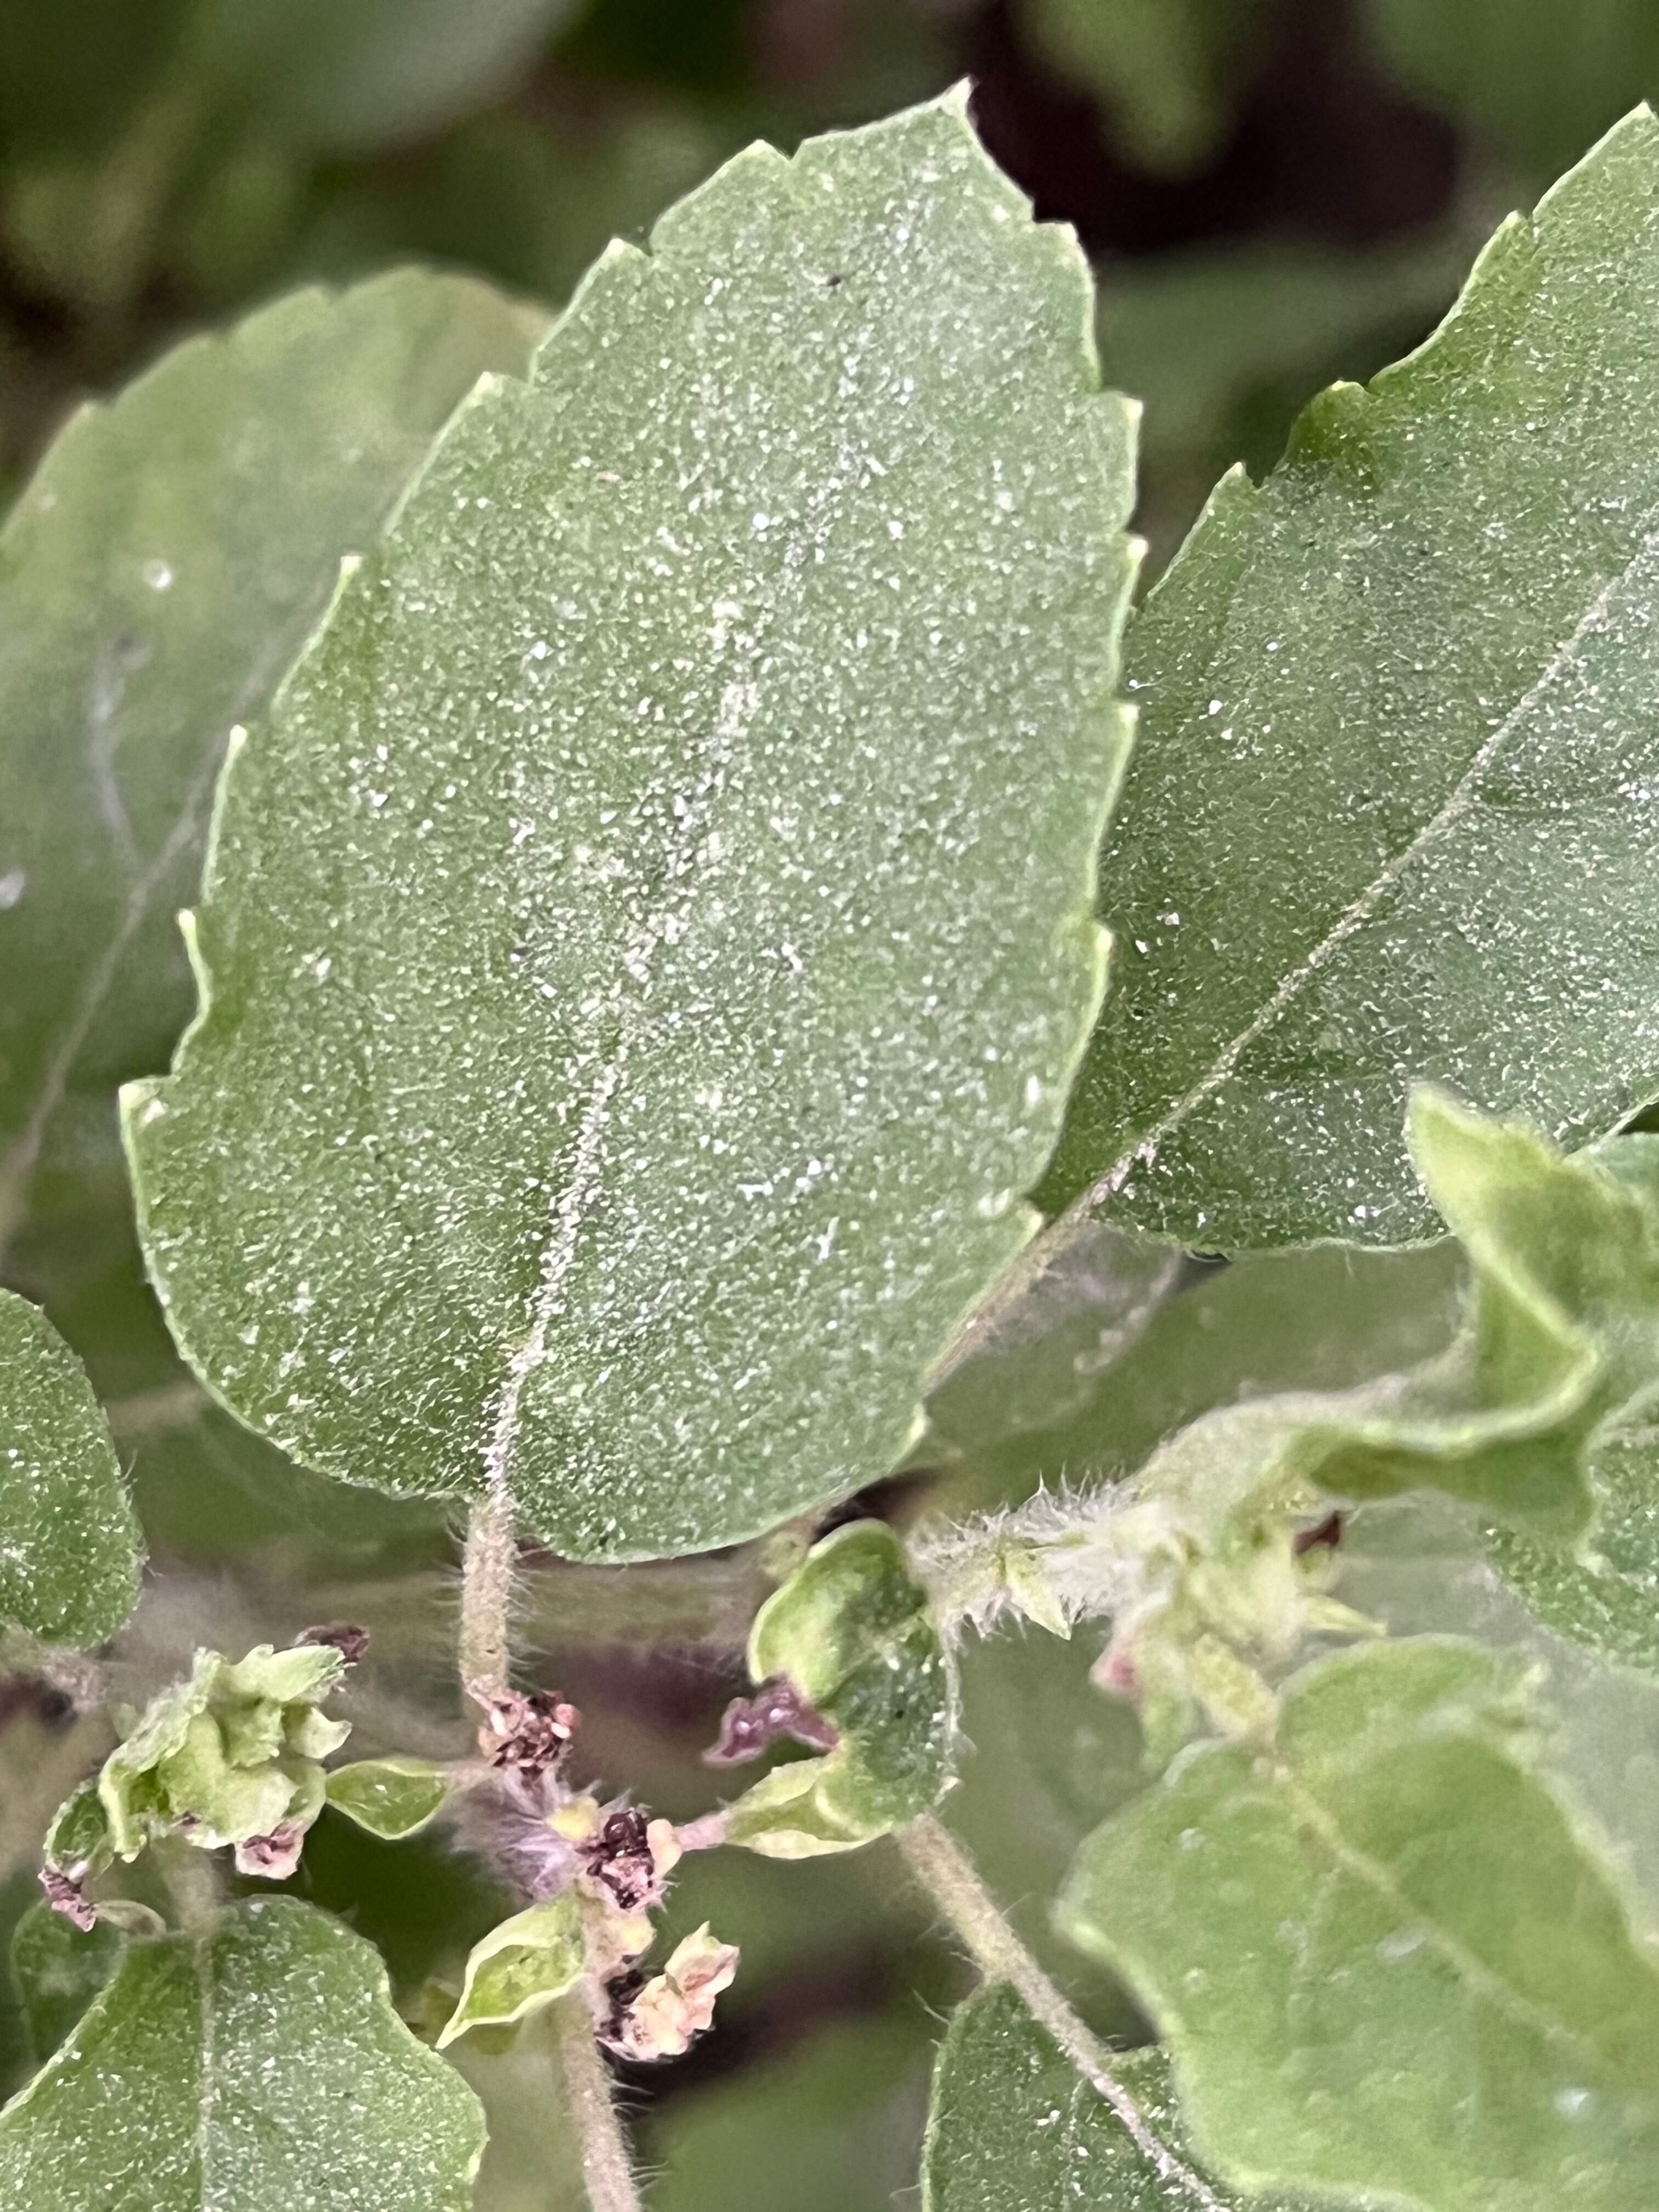
Plant species: ocimum-tenuiflorum